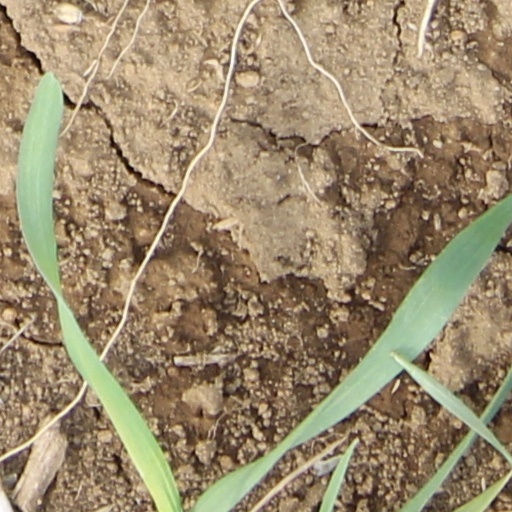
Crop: wheat